List of run-of-the-river hydroelectric power stations

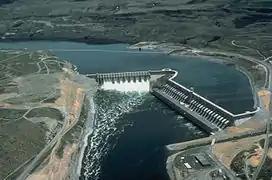
The Chief Joseph Dam

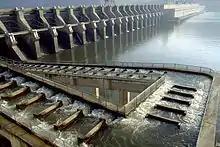
The John Day Dam and its fish ladder

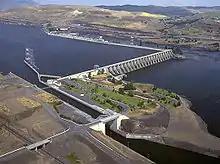
The Dalles Dam

This table lists currently operational power stations. Some of these may have additional units under construction, but only current net capacity is listed.